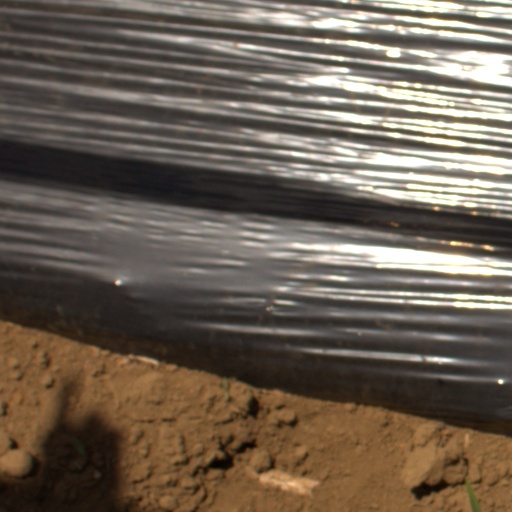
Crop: Jerusalem artichoke